Borders (retailer)

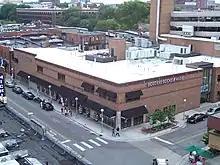
Borders No.1, downtown Ann Arbor, Michigan, 2005

The original Borders bookstore was established in 1971 at 209 South State Street, Ann Arbor, Michigan, United States; founded by brothers Tom and Louis Borders during their study at the University of Michigan.